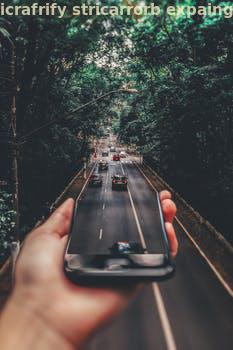
Label: Watermark